Lophorhothon

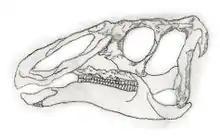
Reconstruction of the skull

Remains of a small, poorly known perhaps saurolophine dinosaur were first discovered during the 1940s, from extensive erosional outcrops of the lower unnamed member of the Mooreville Chalk Formation (Selma Group; lower and middle Campanian) in Dallas County, west of the town of Selma, Alabama. The taxon has since also been reported from Black Creek Formation (Campanian) of North Carolina. The holotype, which is housed in the collections of the Field Museum in Chicago, consists of a fragmentary and disarticulated skull and incomplete postcranial skeleton. The length on the holotype specimen has been estimated as . Which is small for a hadrosaur, but the original specimen is of a juvenile. The adults may have been larger, probably as large as "Hadrosaurus", "Hypsibema", "Kritosaurus", and "Gryposaurus". The genus was named by Wann Langston in 1960. It was thought to be the only species of hadrosaur from that fossil formation, until 2016 with the discovery of the primitive hadrosaur, "Eotrachodon orientalis". The name "Lophorhothon" means "crested nose" (Greek "lophos" meaning 'crested' and "rhothon" meaning 'nose'). The type species is "Lophorhothon atopus". The specific name is derived from Greek "atopos", "uncommon" or "strange".